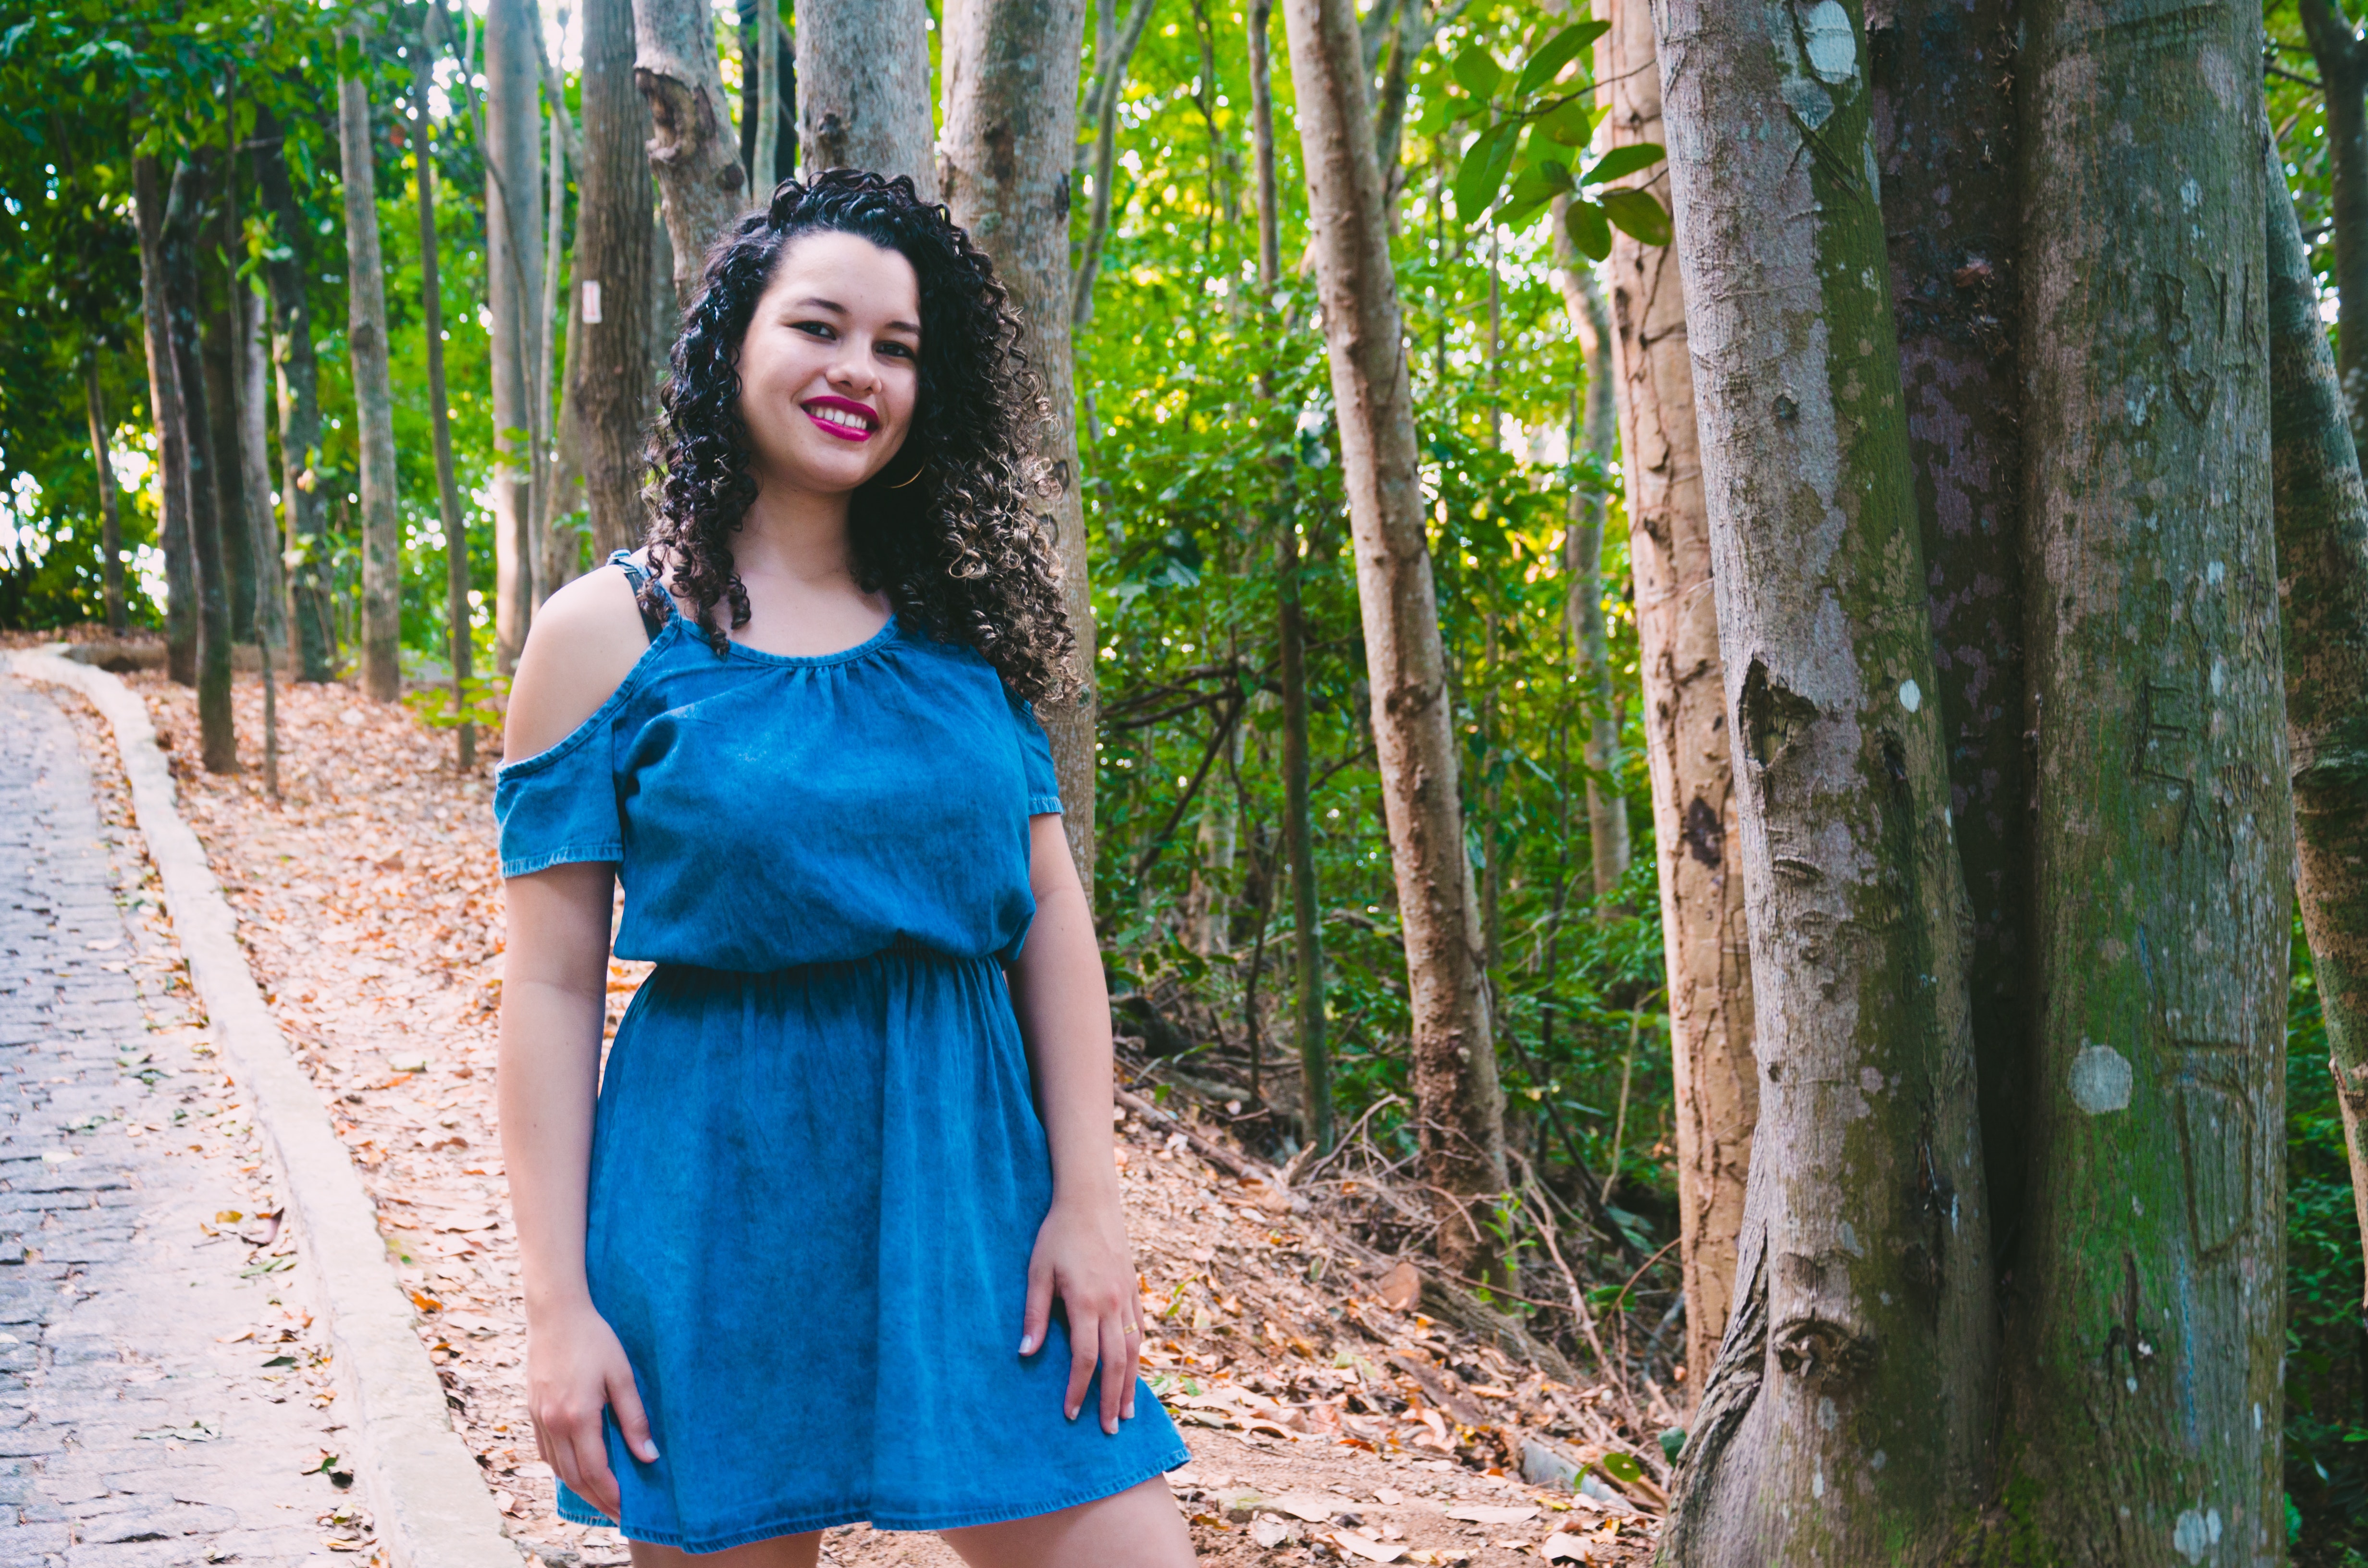
blue, clothing, green, beauty, tree, dress, turquoise, fashion, street fashion, photo shoot, long hair, model, electric blue, shoulder, photography, summer, plant, smile, forest, black hair, pattern, waist, style, fashion design